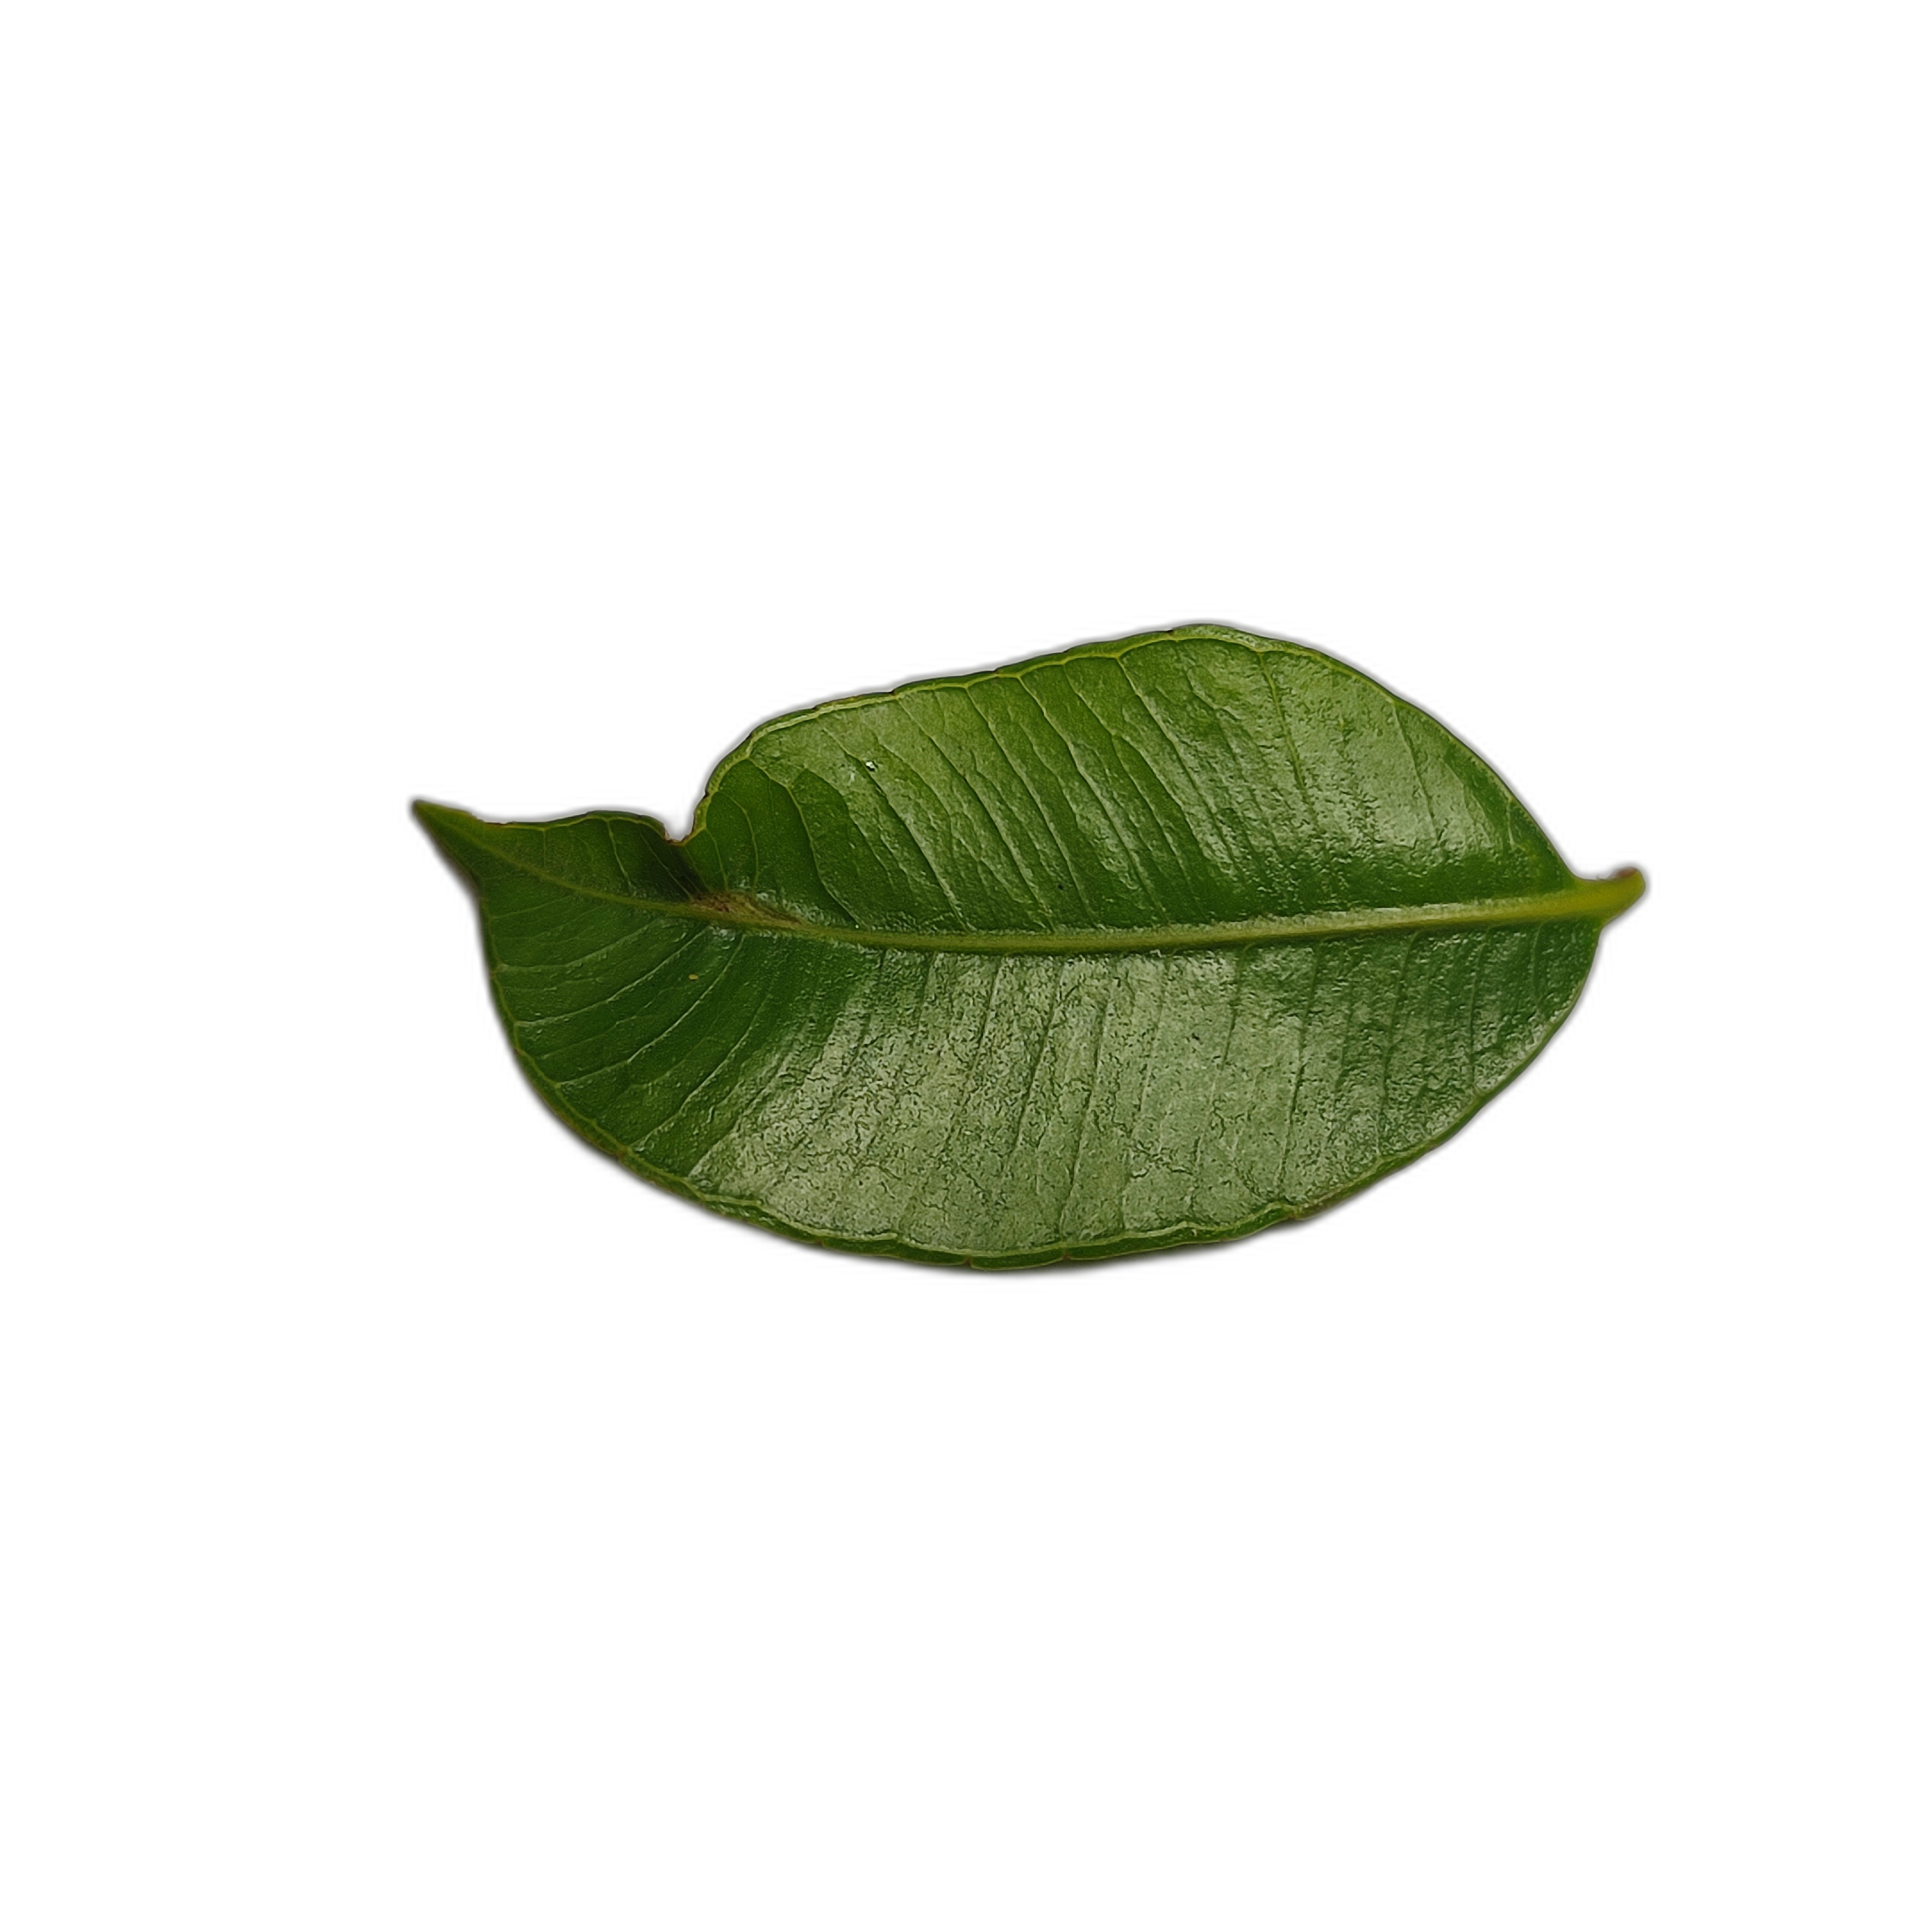
Label: healthy